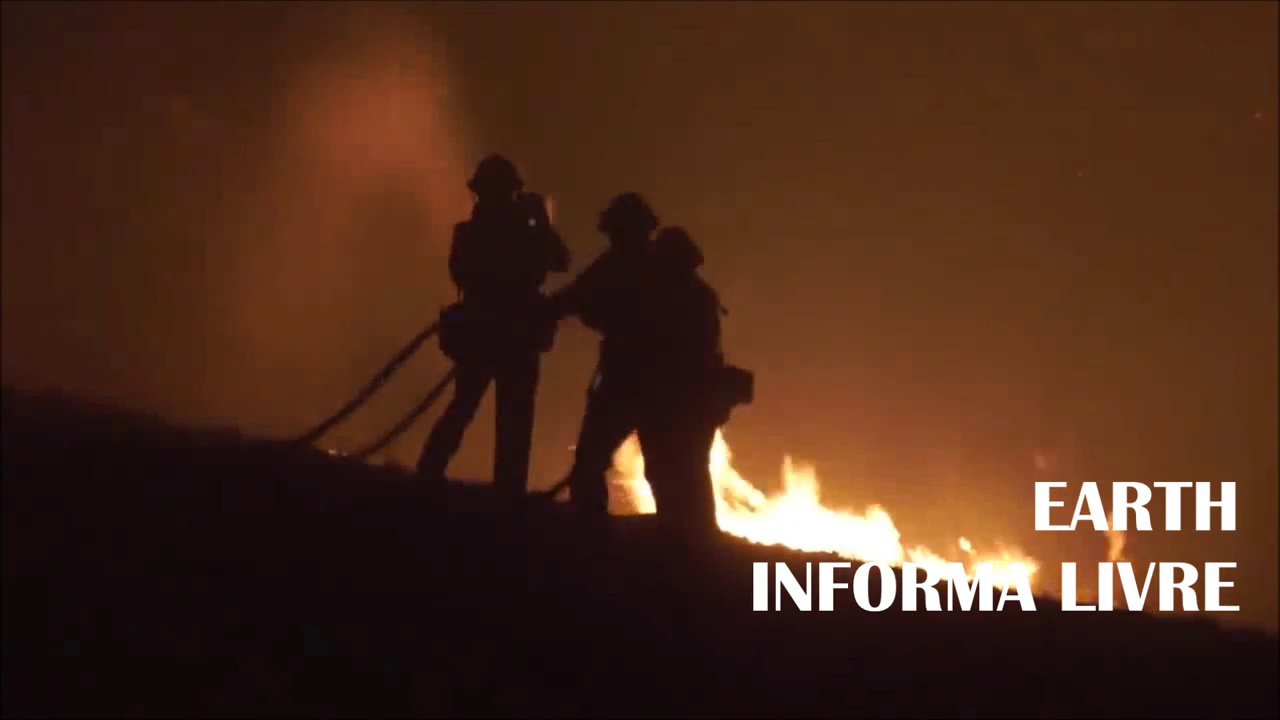
Fire: yes
Smoke: yes